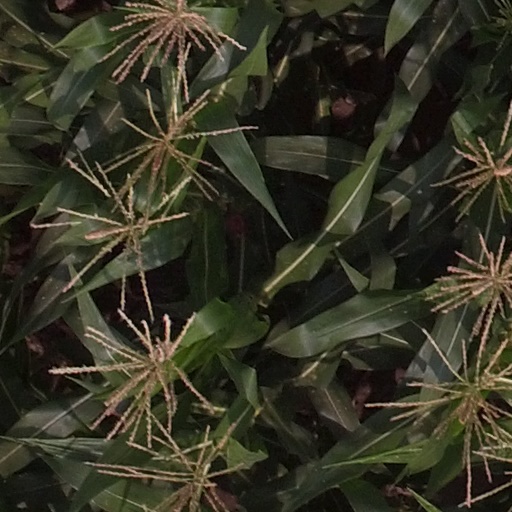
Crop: maize; corn